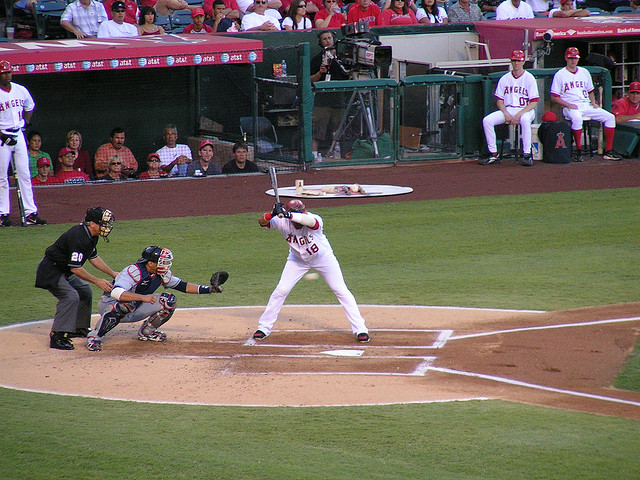
cầu thủ bóng chày đang vung gậy đánh trả bóng